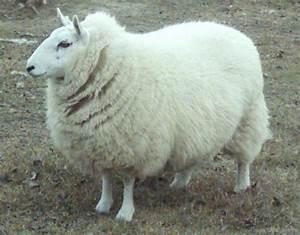
sheep